Anatoly Rubin

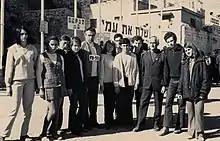
Anatoly and his comrades at the end of the hunger strike at the Kottel, 1970

When Russian Aliyah activists failed to persuade either Nativ or the Israeli Government to do more, they declared a hunger strike in front of the Wailing Wall. Nativ strongly opposed this move but it became the crucial push that set the movement to 'Let my People Go' in motion. Rubin, Khrul, Joseph Schneider and Asher Blank were enlisted by Nativ as advisers. In the camps, Rubin had felt a painful sense of aloneness and despair at the lack of outside support. He never forgot the activists' plea to him that Israel not remain silent, but rather do all in its power to help them get out.